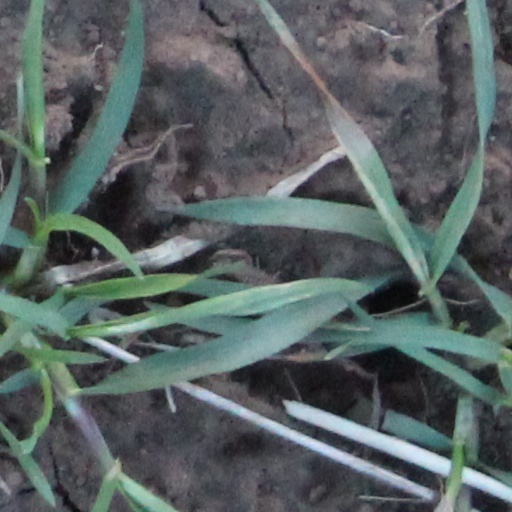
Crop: wheat